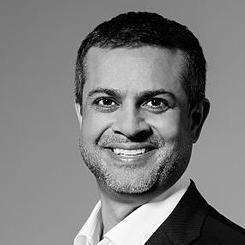
Age: 47